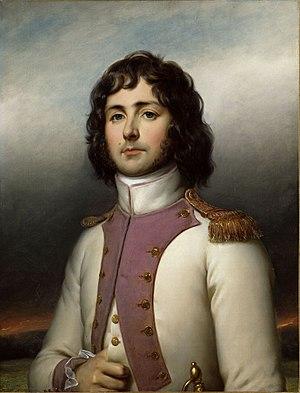
Horace François Bastien Sébastiani, comte de La Porta et de l'Empire, né le 17 novembre 1772 à La Porta dans l'actuelle Haute-Corse et mort le 20 juillet 1851 à Paris, est un militaire, diplomate et homme politique français.